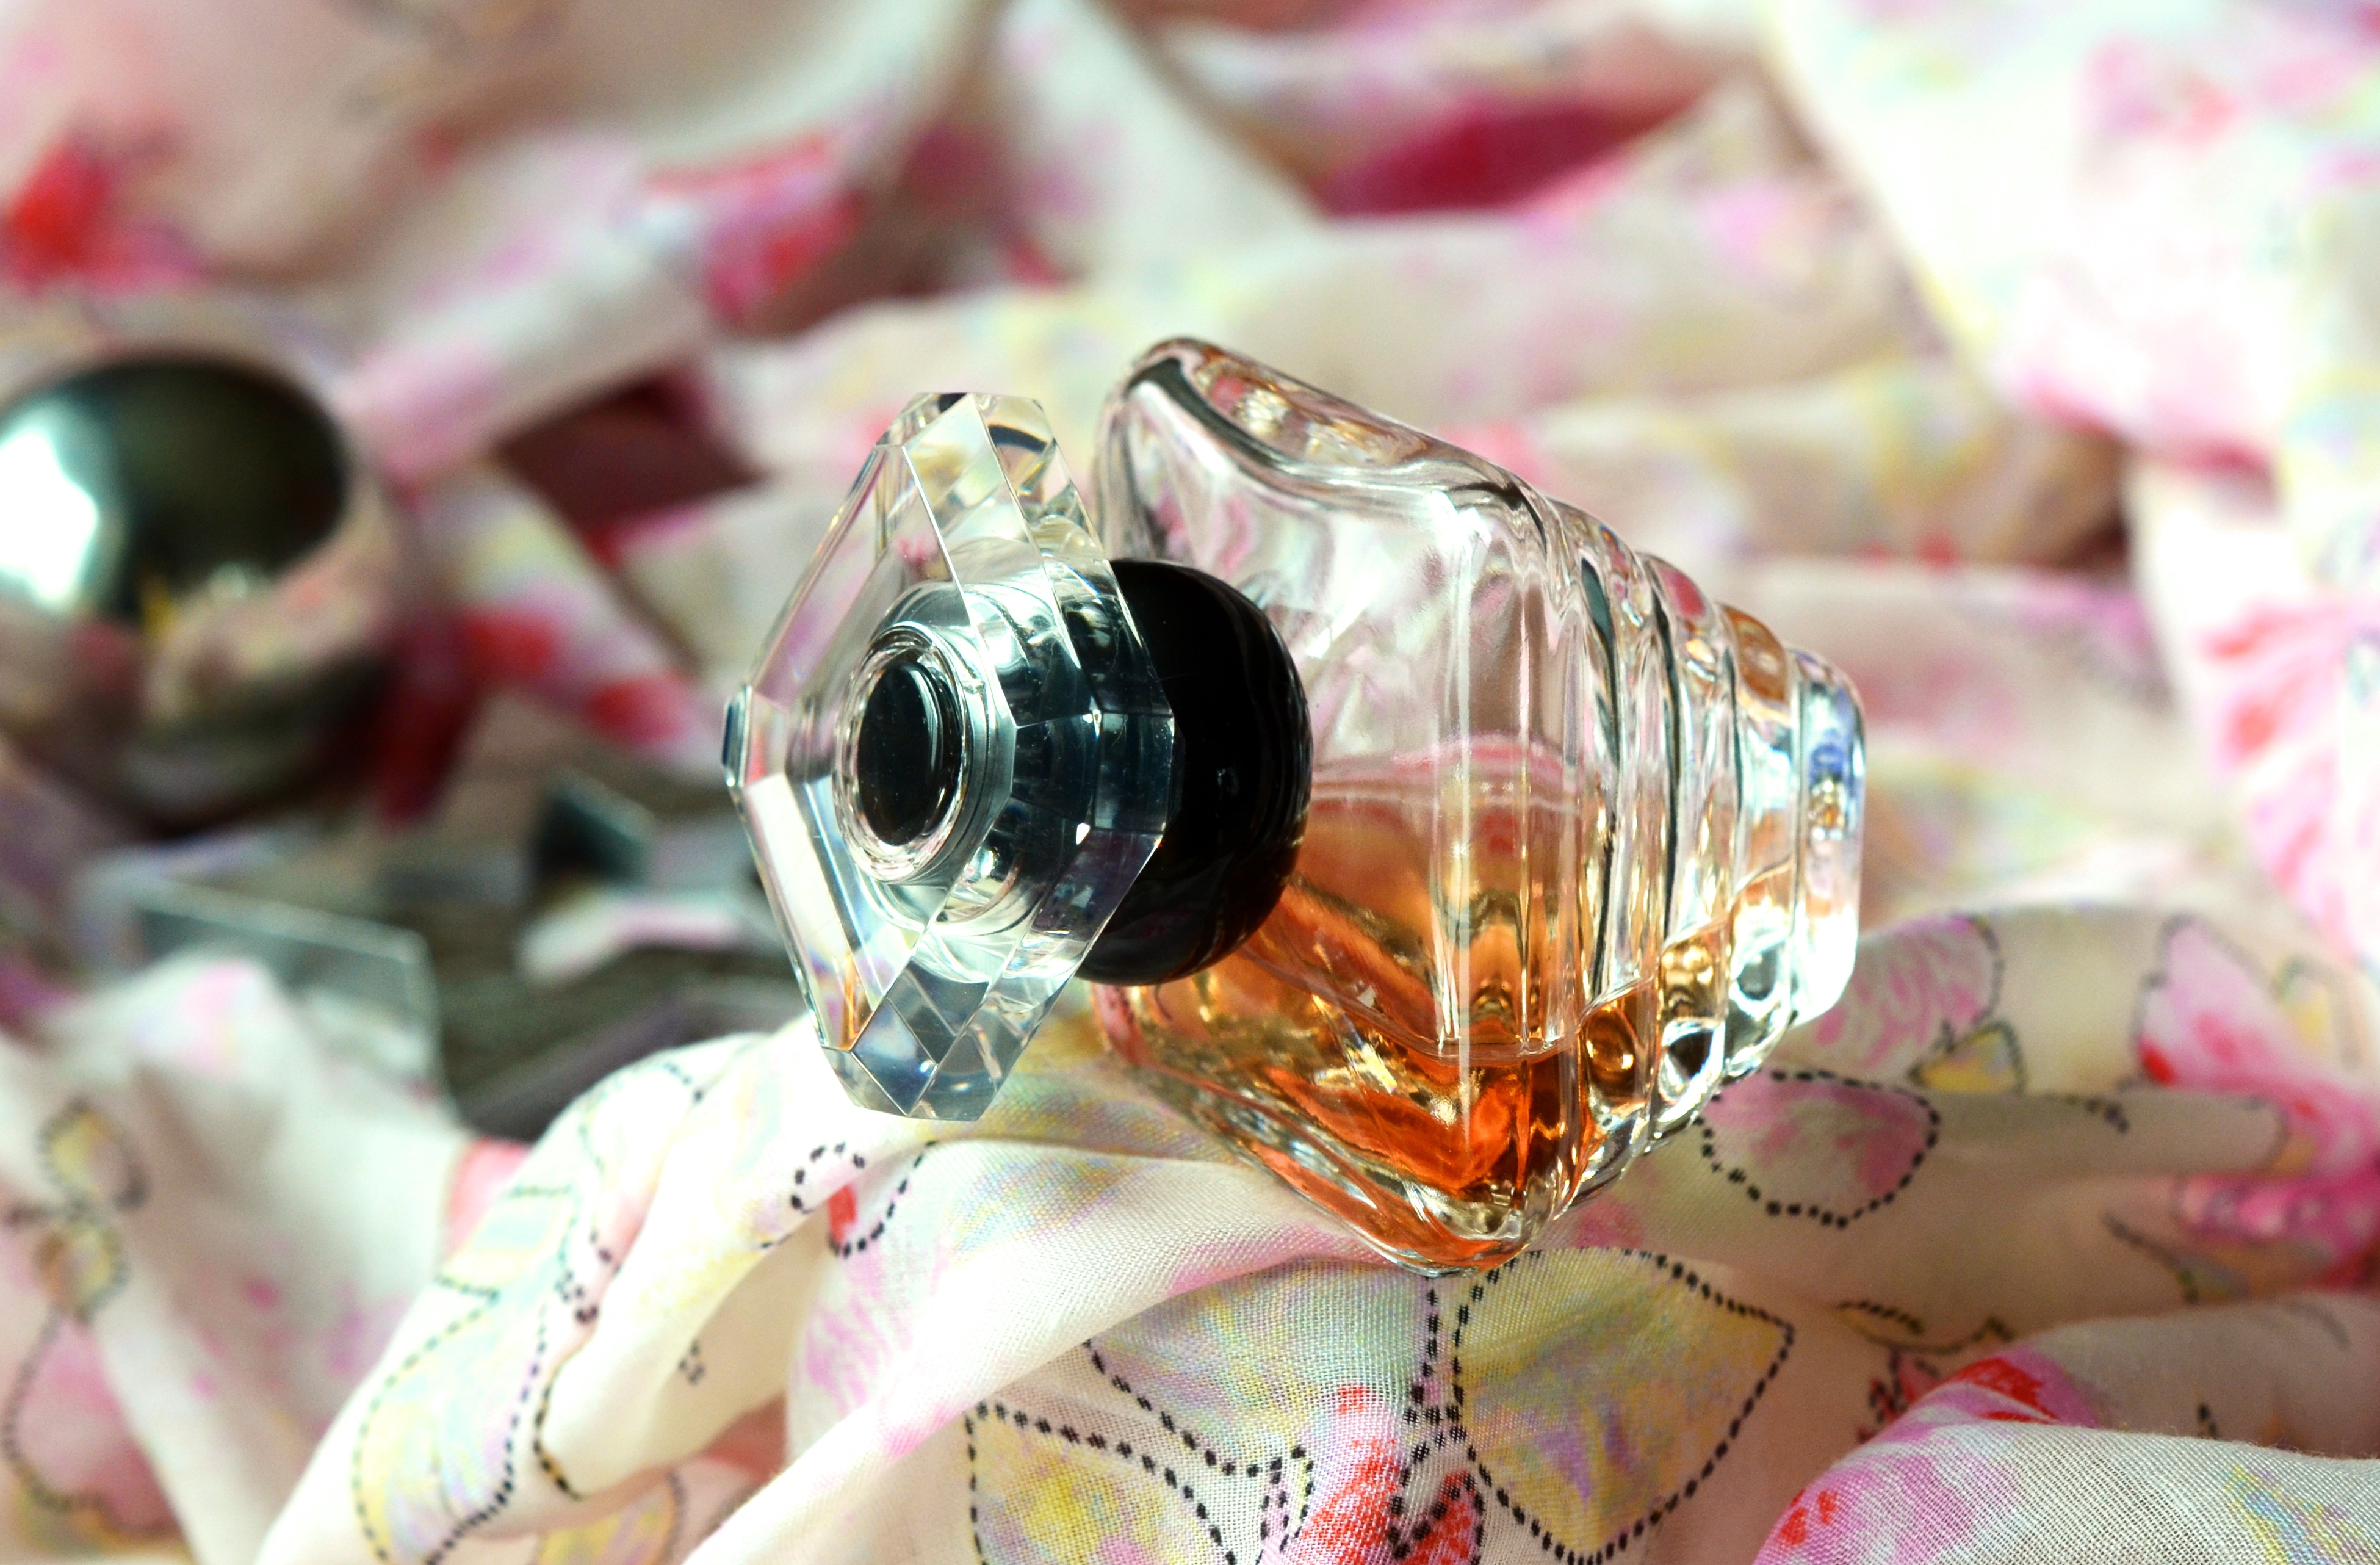
hand, flower, gift, color, pink, bead, glass bottle, jewellery, beauty, perfume, fragrance, macro photography, flacon, perfume bottle, fashion accessory